The Holmes Brothers

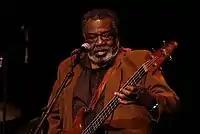
Sherman Holmes, bassist for the Holmes Brothers

Following their next album for Alligator, "Simple Truths", they appeared on "Outlaws And Angels—The Willie Nelson and Friends 3rd Annual Birthday Concert" (televised on USA Network and released on CD and DVD), "Late Night with Conan O'Brien", "World Cafe", Mountain Stage, as well as the nationally broadcast NPR programs "All Things Considered", "On Point", and "Here And Now". The albums "Simple Truths" and "State of Grace" became the first two Holmes Brothers albums to reach the Billboard charts, with both reaching the top five of the Blues Albums chart. After the release of "State of Grace", the band again performed on "Late Night with Conan O'Brien". Features and reviews ran in "USA Today", "The New York Times", "Billboard", "Time Out New York", "Rolling Stone", "The New Yorker" and many other publications. "State of Grace" won the Blues Music Award for Soul Blues Album of the Year. Reviewer David Fricke of "Rolling Stone" called the album "impressive, fervent country soul."